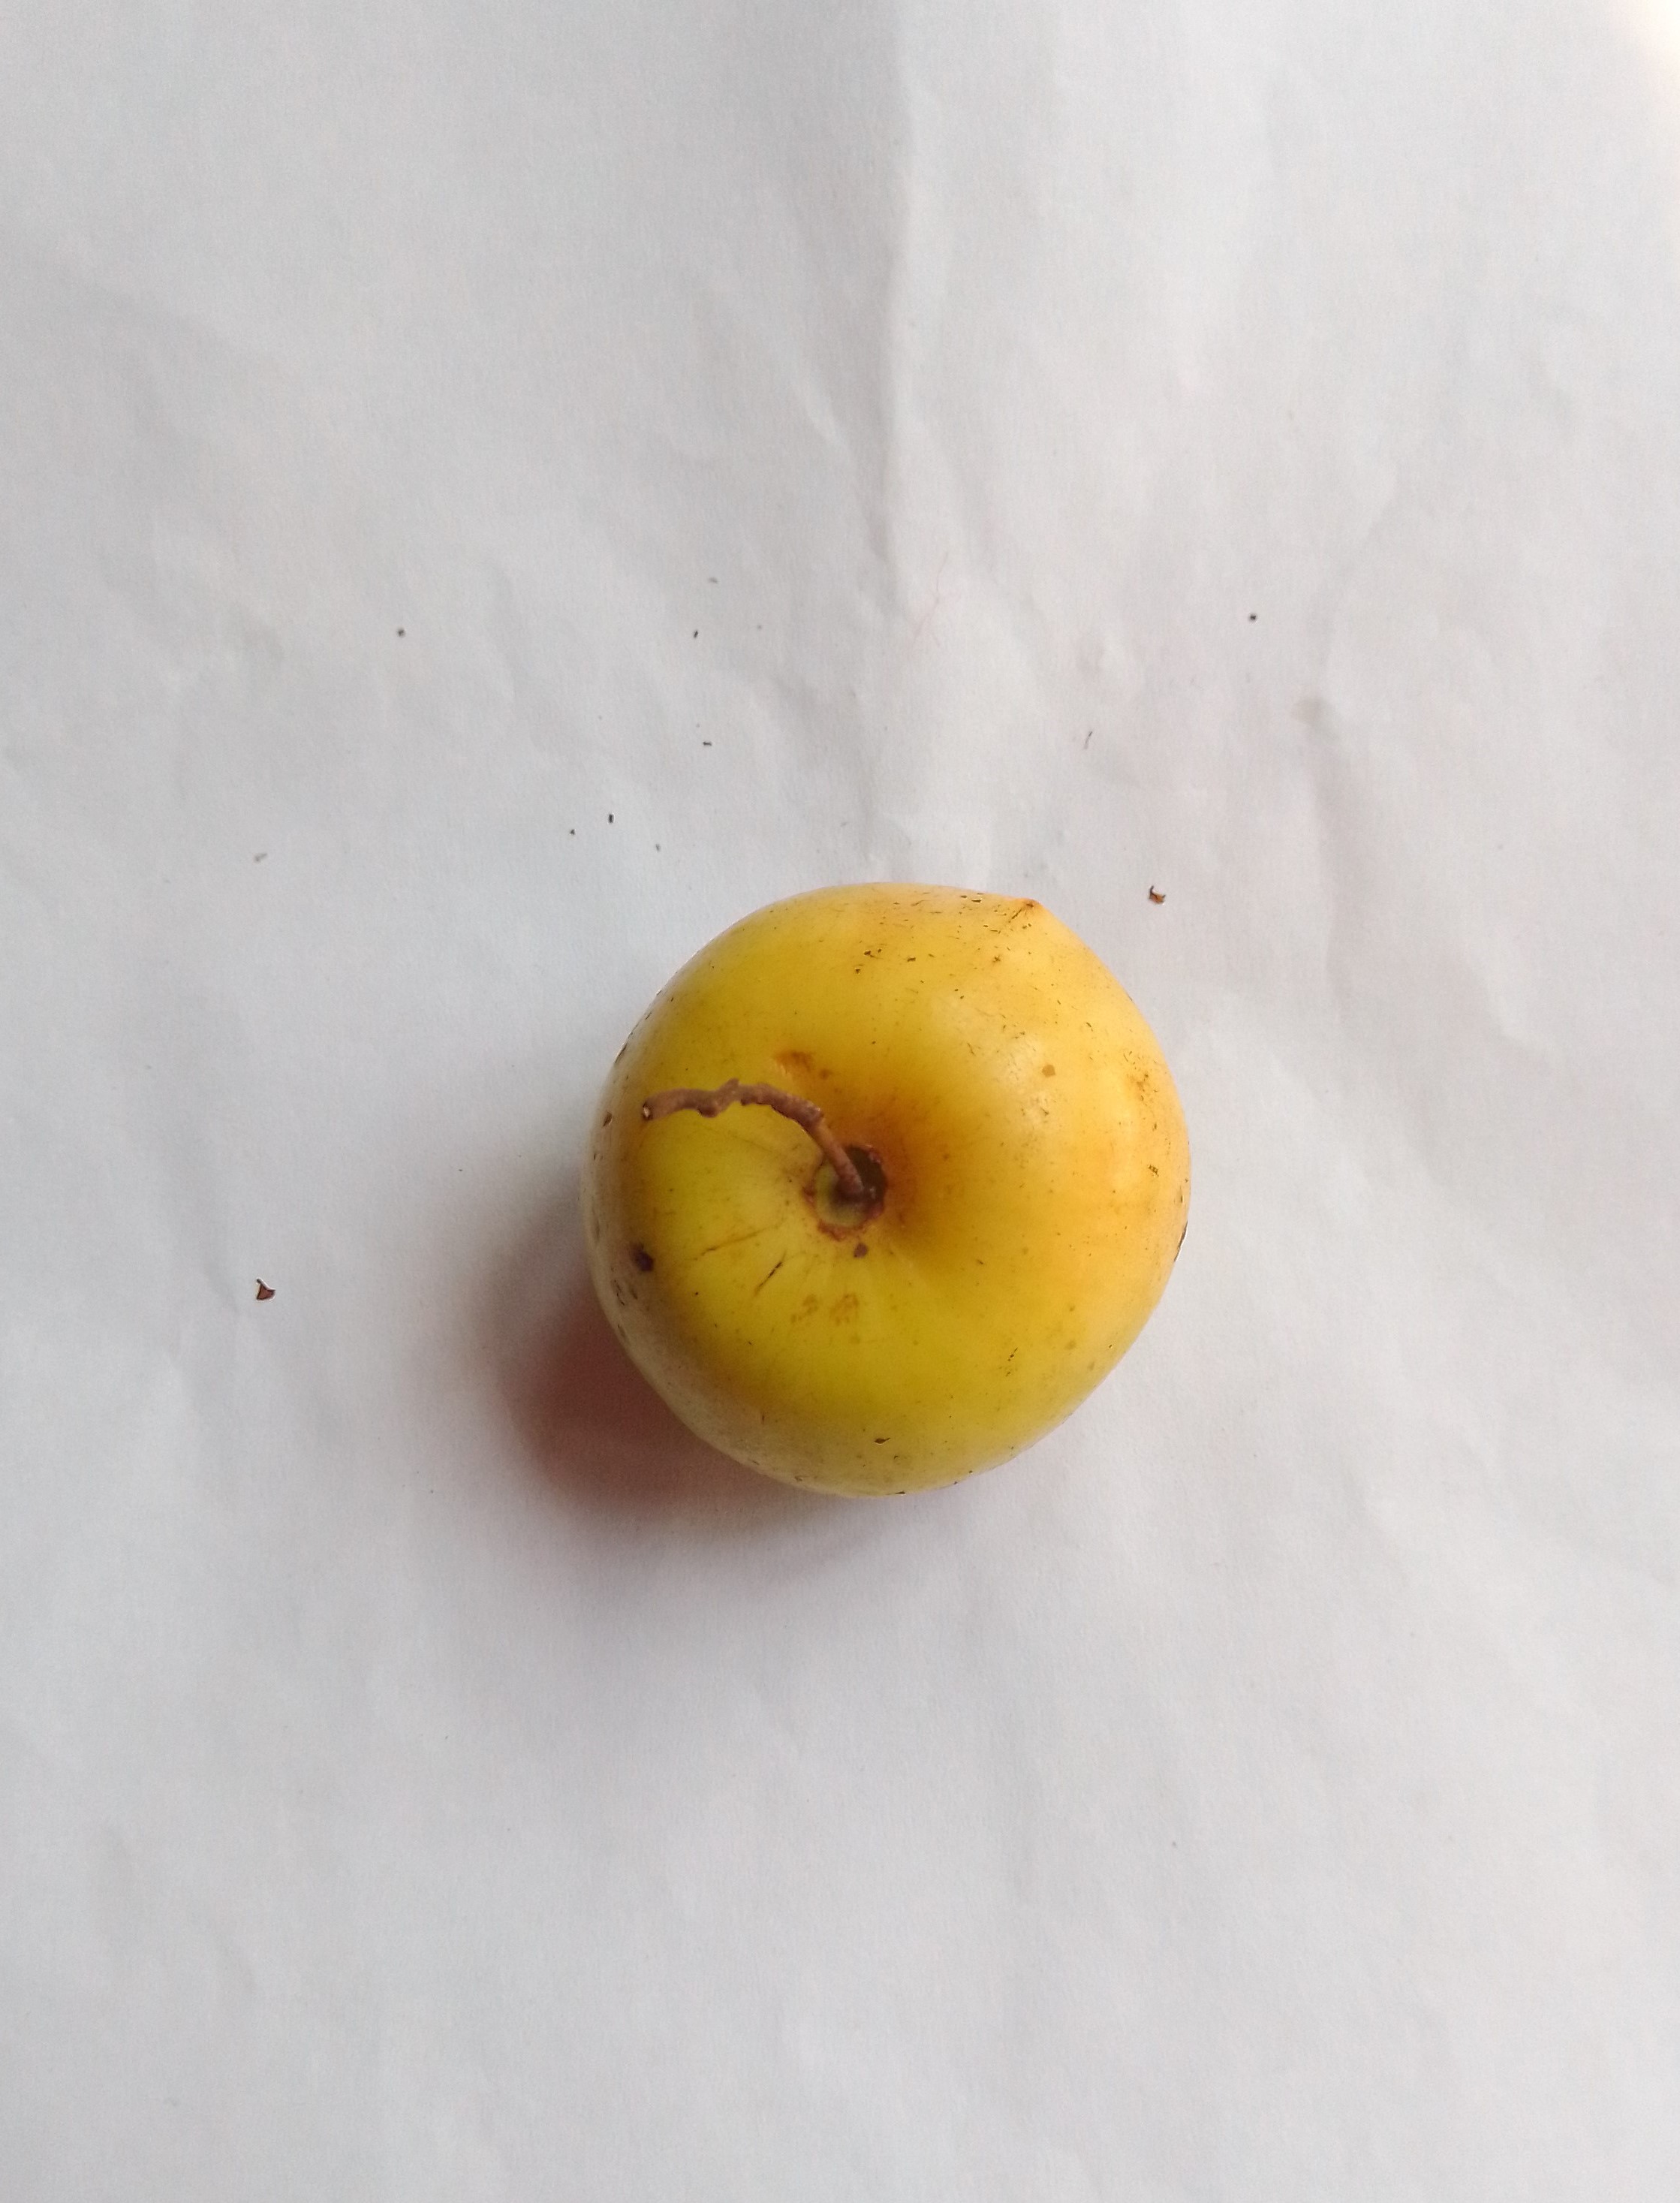
Fruit: jujube
Condition: fresh